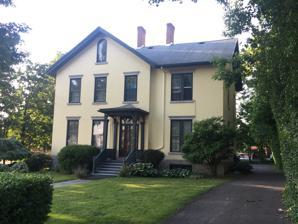
Building: Ezra A. Huntington House
Country: United States of America
Year built: 1861
United States historic place Ezra A. Huntington House U.S. National Register of Historic Places Location 11 Seminary St., Auburn, New York Coordinates 42°56′09″N 76°33′54″W / 42.9357°N 76.5651°W / 42.9357; -76.5651 Architectural style Italianate NRHP reference No. 100004914 Added to NRHP January 31, 2020 The Ezra A. Huntington House , at 11 Seminary St. in Auburn, New York , was built in 1861.  It served as the house of first president of the Auburn Theological Seminary .  It is somewhat Italianate in style. It was home of Ezra Abel Huntington (1813-1901). In January 2020, the City of Auburn's Historic Resources Review Board's meeting minutes note that the property had been nominated to the New York State Historic Register and was recommended to be nominated to the U.S. National Register of Historic Places. In fact it was listed on the National Register on January 31, 2020. In July 2021, Andrew Roblee, who authored its National Register nomination for the house's owners Strpen and Judy Coleman, penned an Auburn Citizen column about the history of the house and its mist famous occupant. Later in 2021, the Preservation Association of Central New York was to award its Stewardship Award to Dr. Stephen and Judy Coleman for their longterm care of the house. References